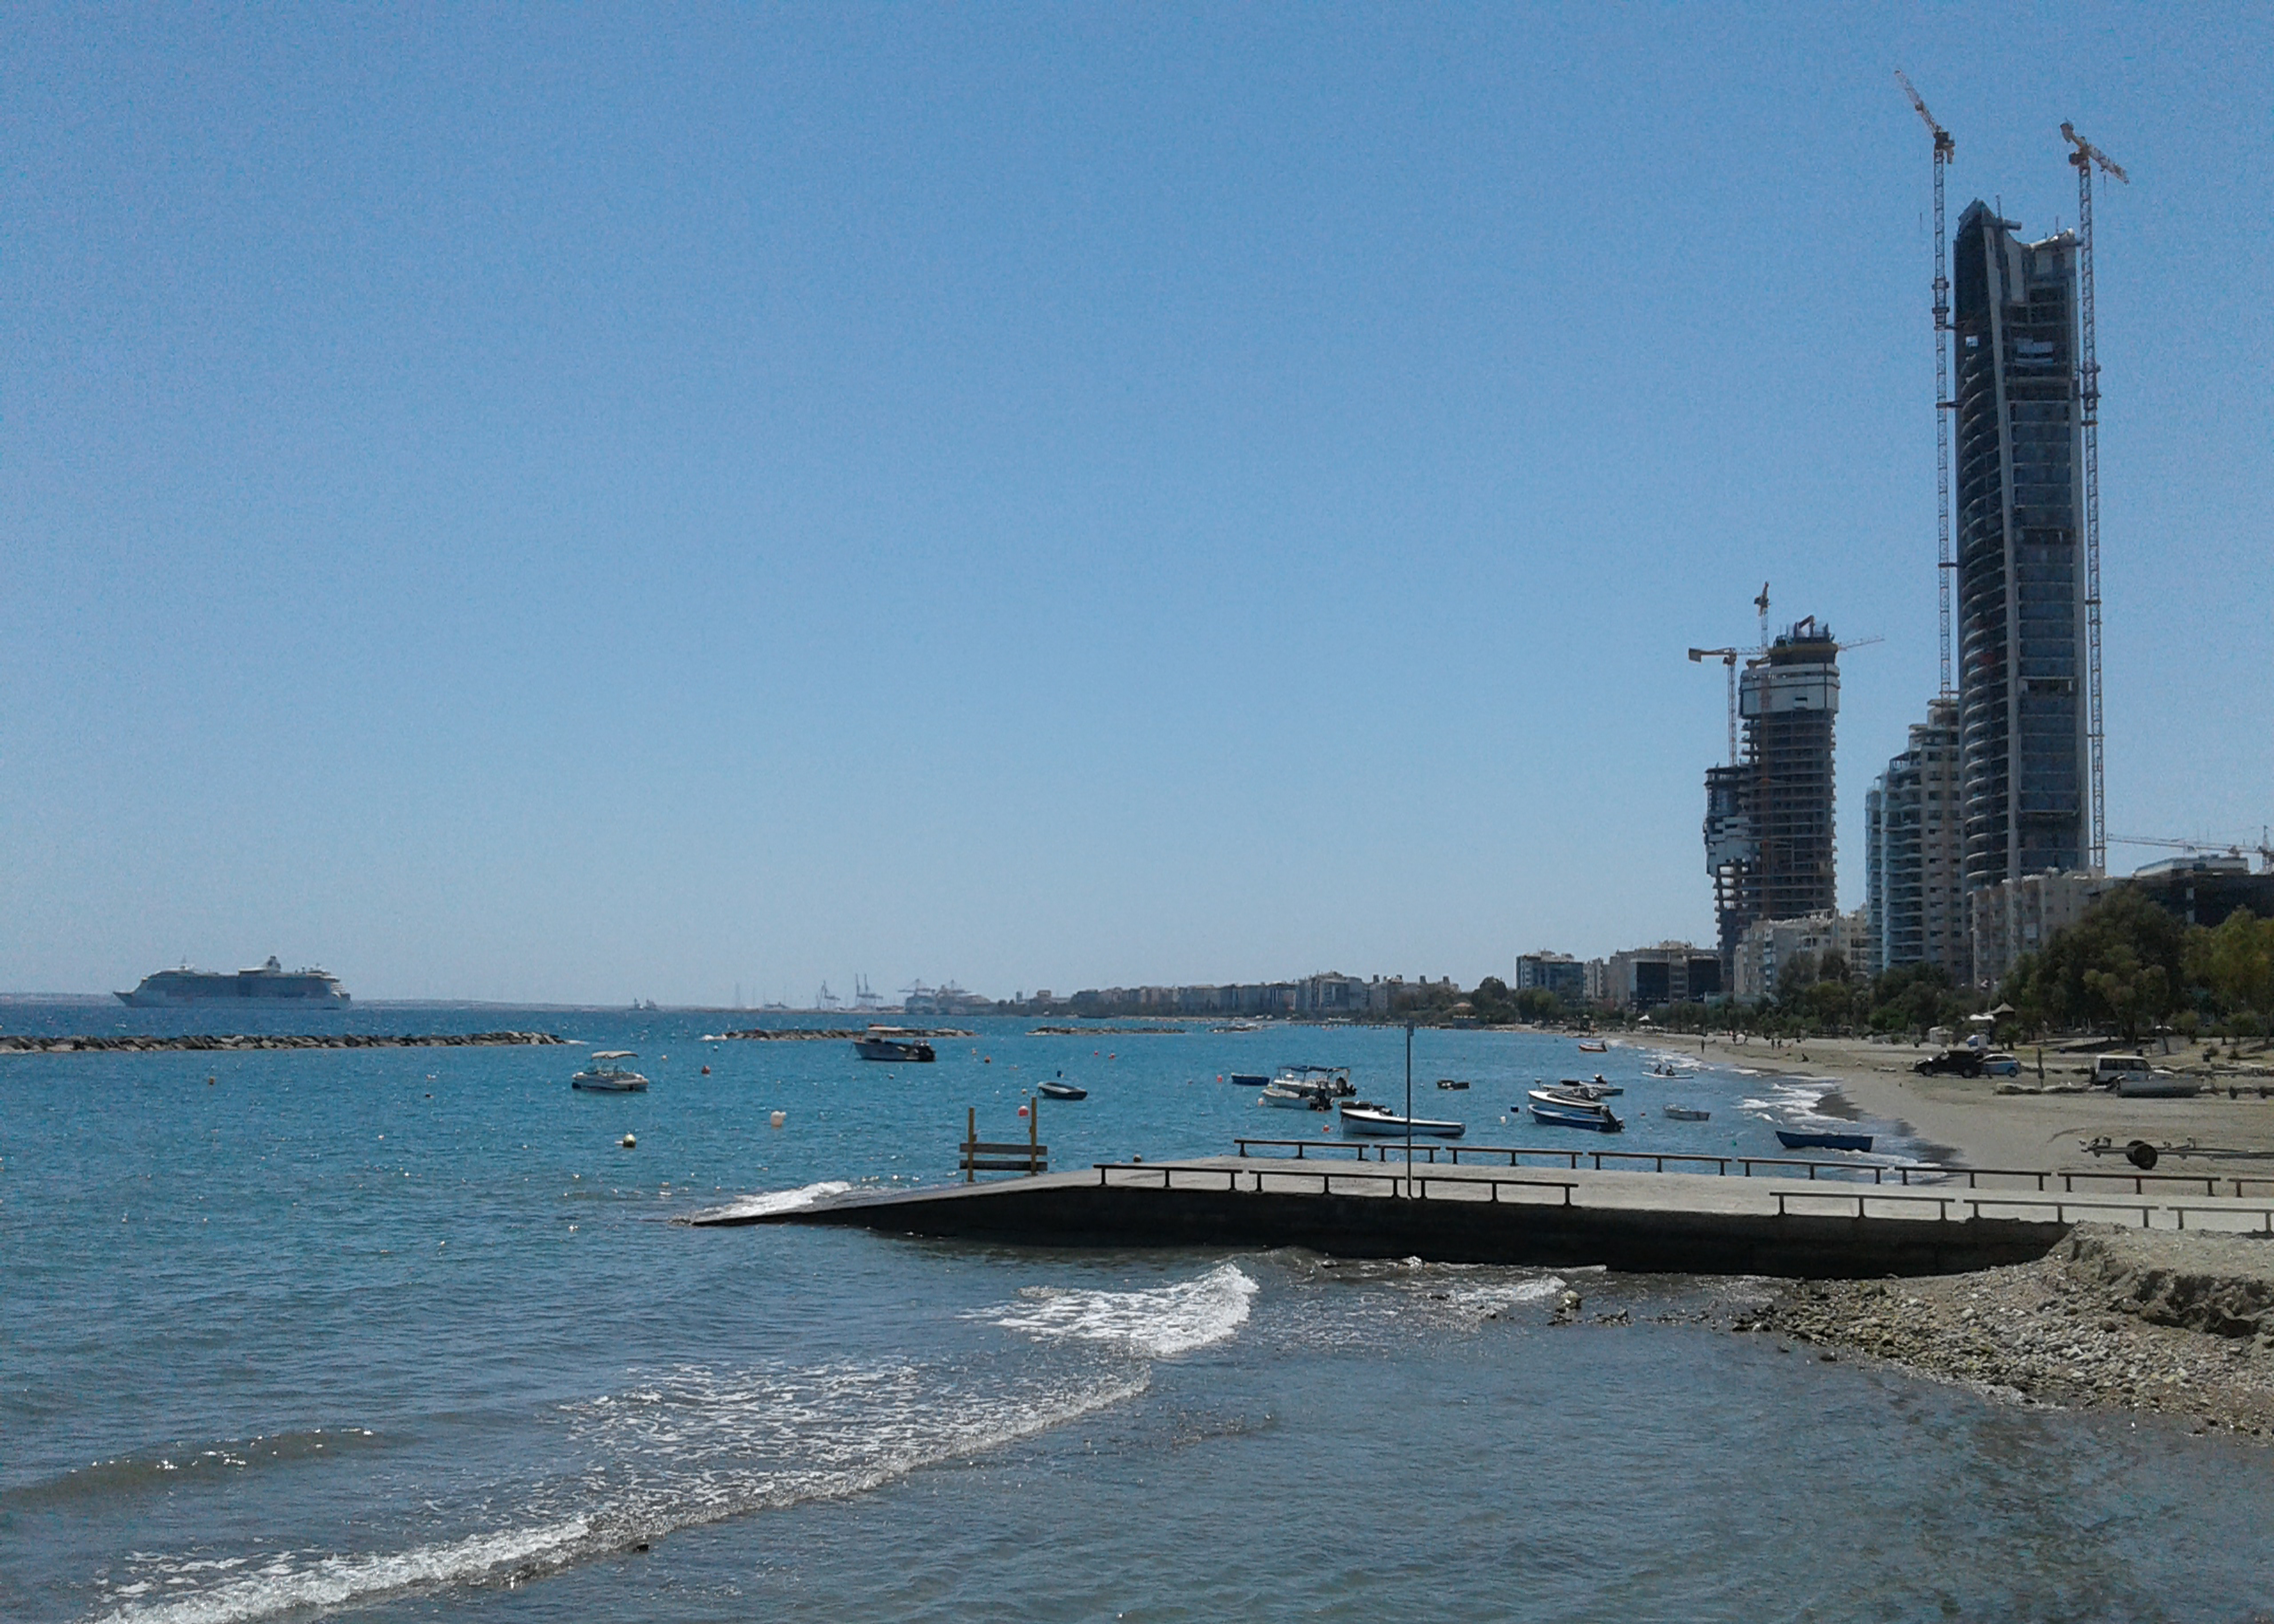
sky, sea, coast, beach, jetty, development, water, building, water resources, skyscraper, watercraft, boat, coastal and oceanic landforms, tower, horizon, vehicle, waterway, city, lake, tower block, naval architecture, tree, ocean, dock, bridge, channel, condominium, nonbuilding structure, ship, fixed link, water transportation, port, bay, tourism, harbor, sound, wind wave, pier, cityscape, spire, vacation